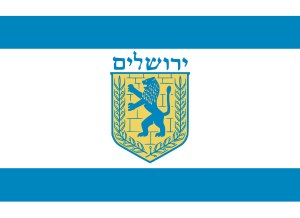
Jerusalems flag
Jerusalems flag
Jerusalems flag er baseret på Israels flag. Det har to horisontale blå striber som minder om tallit, eller jødiske bønnesjal. Motivet i midten er Jerusalems våbenskjold, som består af et skjold med Judas løve på en stiliseret baggrund og repræsenterer Vestmuren, flankeret på hver side med olivengrene. Ordet יְרוּשָׁלַיִם står over skjoldet. En vertikal variant er nogle gange brugt ved højtidelige begivenheder.